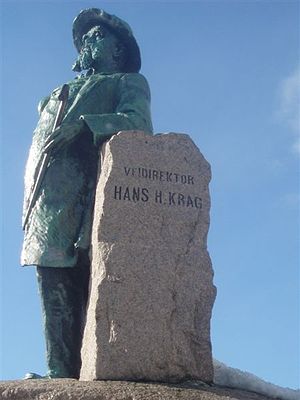
Hans Hagerup Krag
Kragstøtten af Gustav Lærum blev opført i 1909 og ser ud over Oslo og Oslofjorden.
Hans Hagerup Krag var en norsk officer og ingeniør, som er mest kendt som direktør for det norske vejdirektorat i perioden 1874 til 1903. Han var søn af Hans Peter Schnitler Krag og bror til Peter Rasmus og Ole Herman Krag.